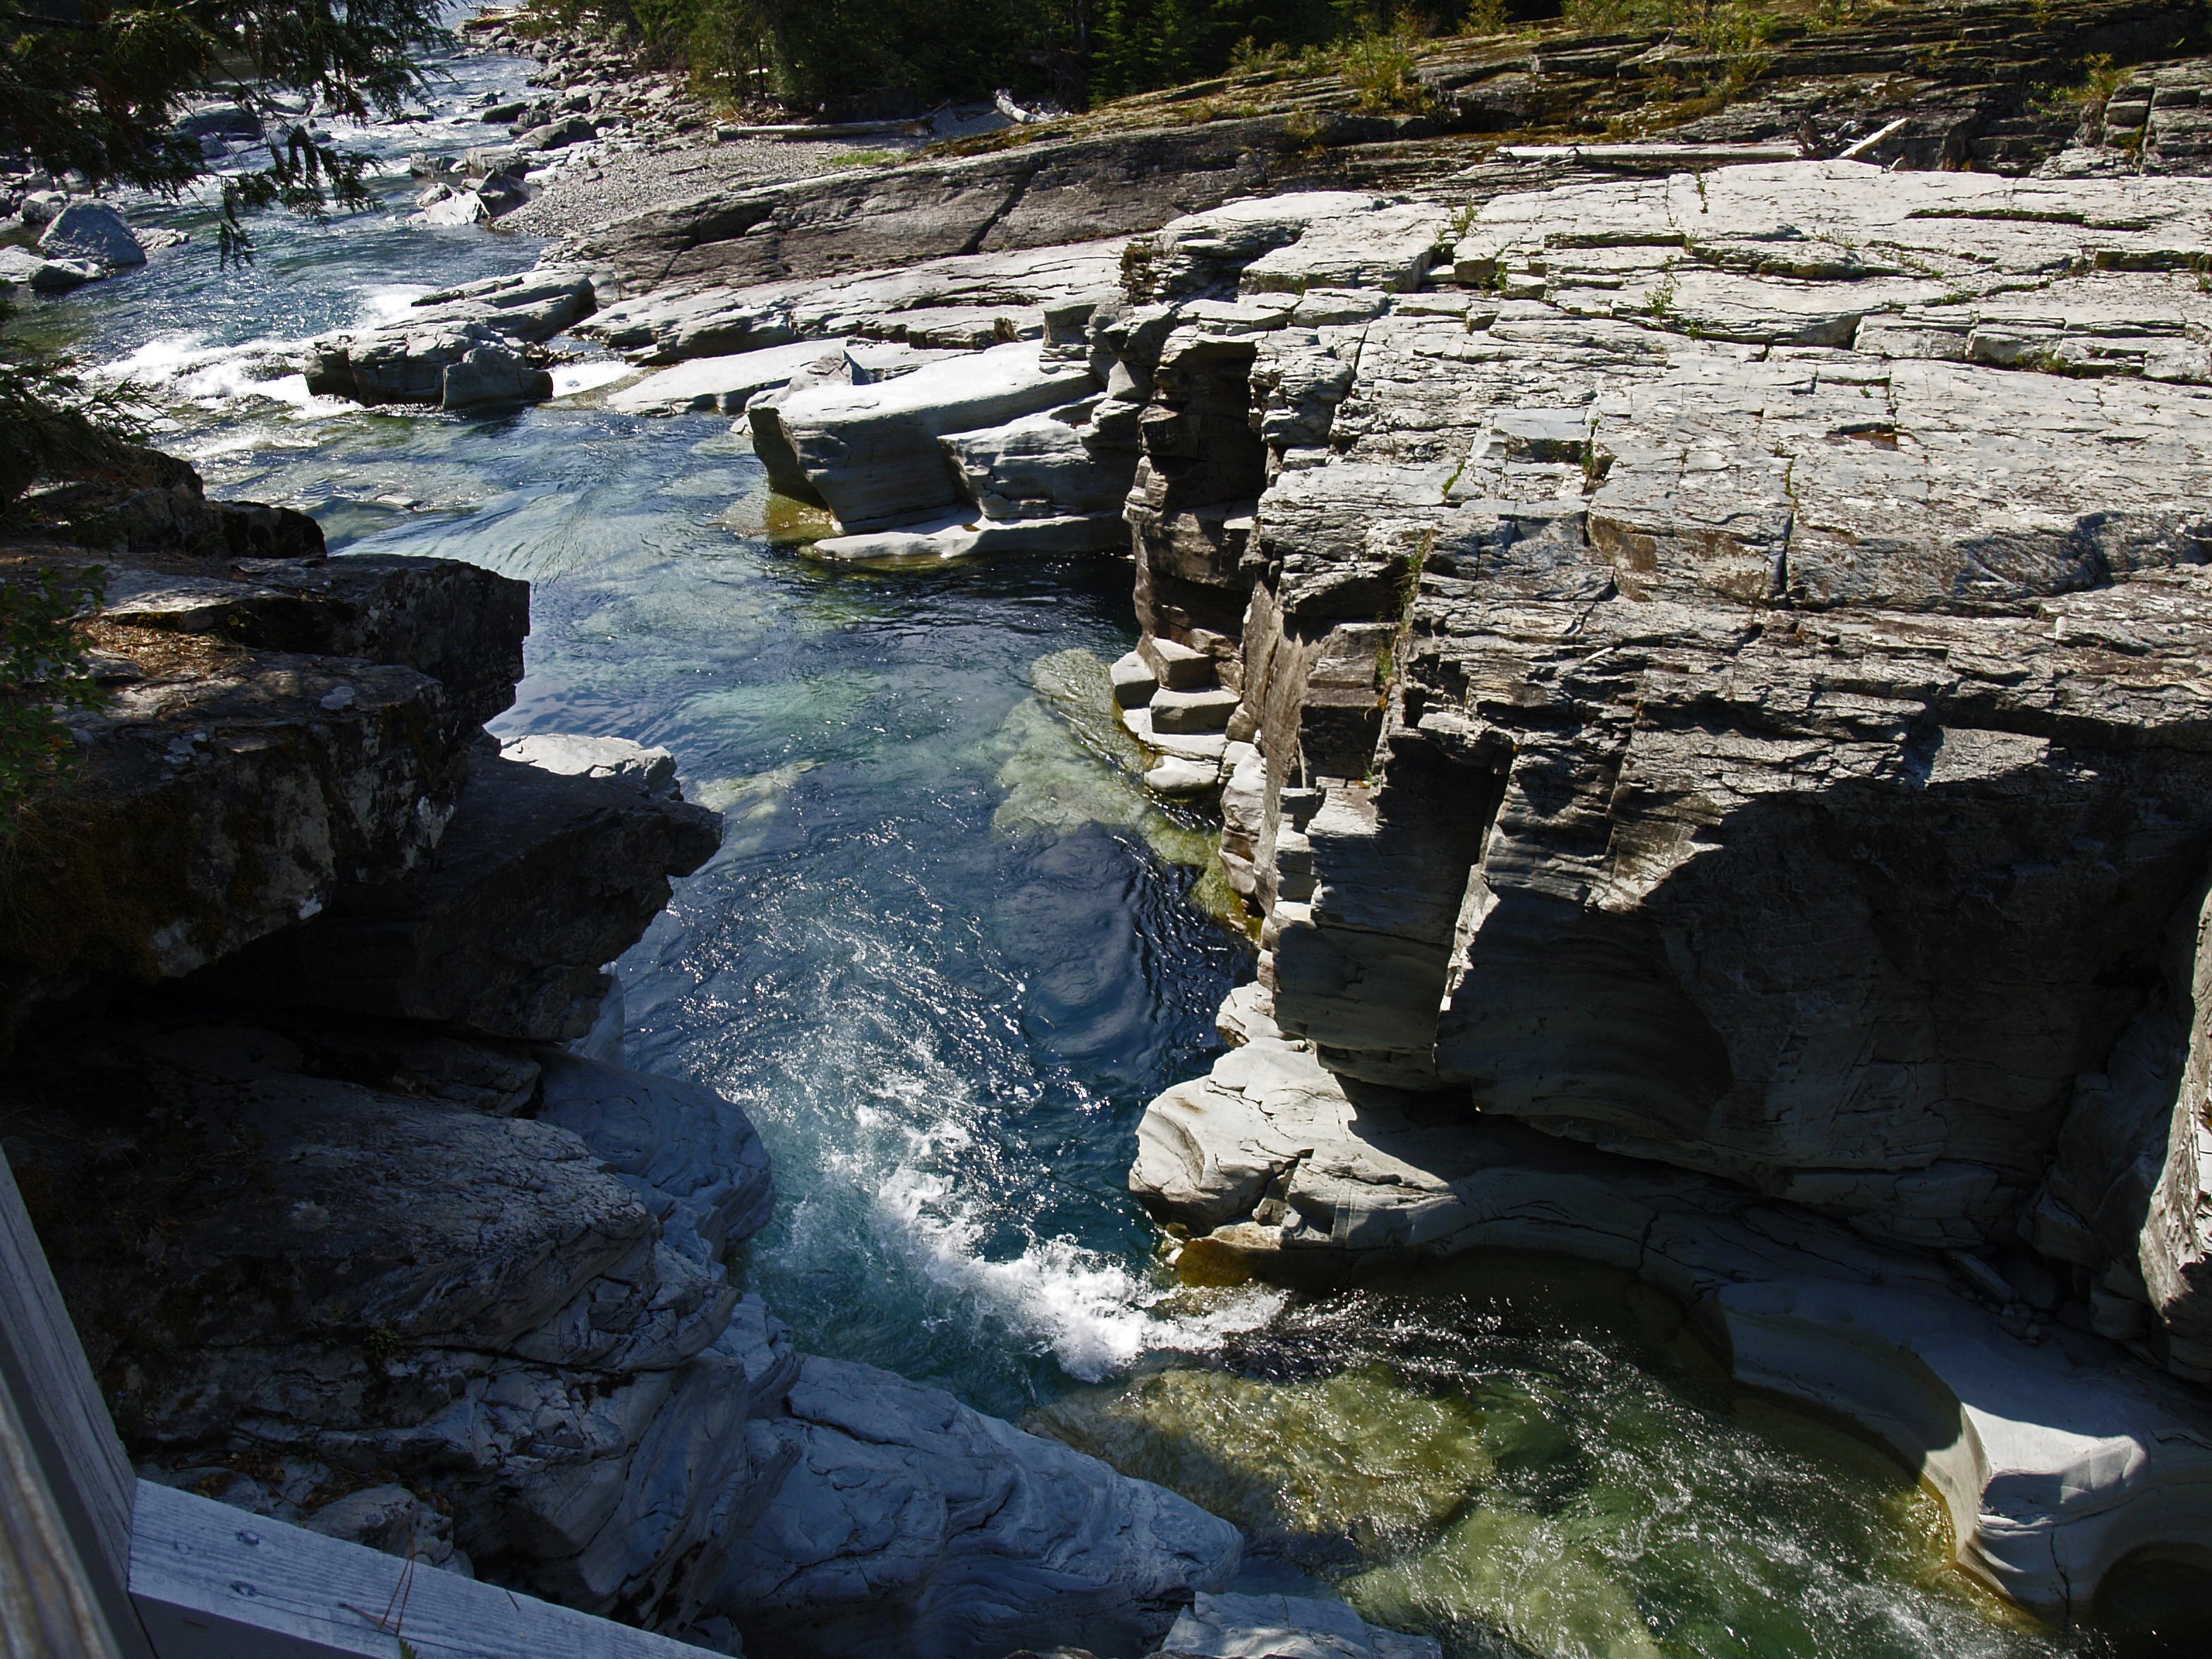
landscape, sea, coast, water, nature, rock, waterfall, wilderness, walking, adventure, river, valley, vacation, cliff, clear, stream, rapid, rocky, terrain, river bed, body of water, rocks, geology, crystal, water feature